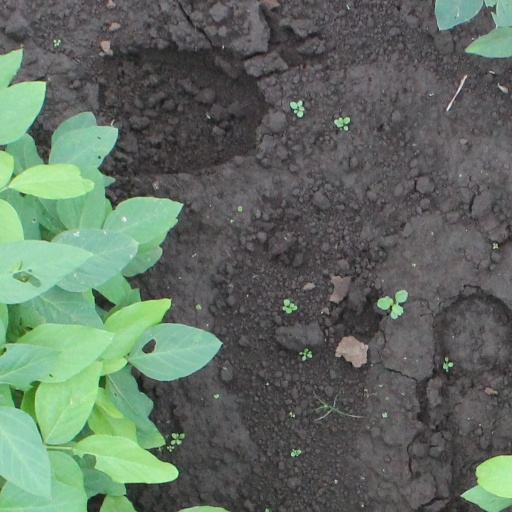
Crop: soybean